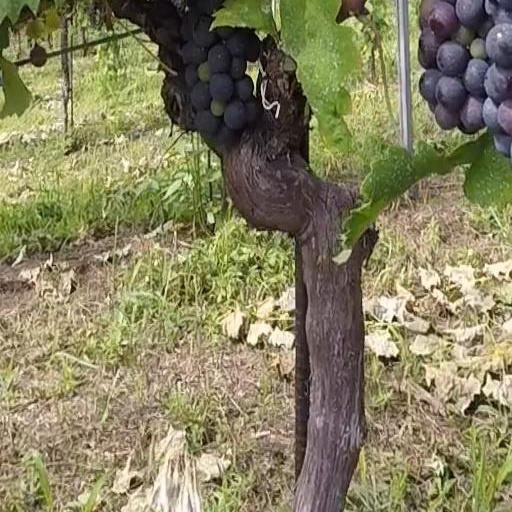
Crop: grape